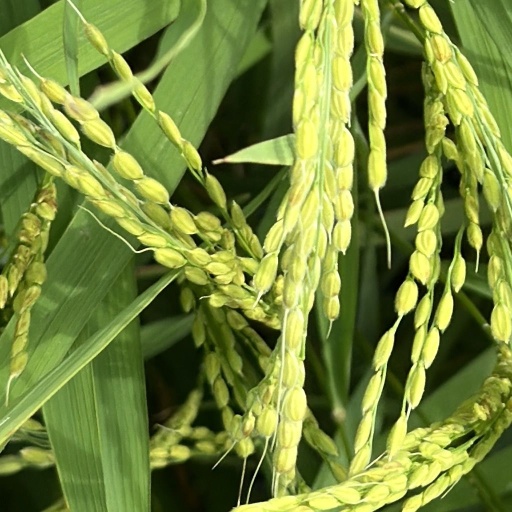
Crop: rice